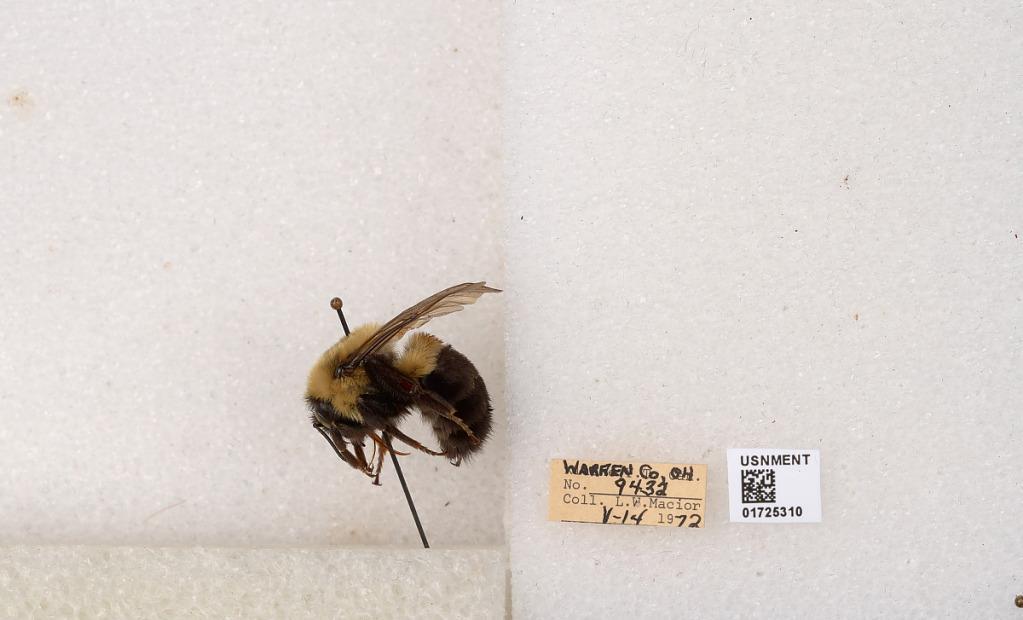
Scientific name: Bombus impatiens Cresson
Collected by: L. Macior
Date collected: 1972-5-14
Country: United States
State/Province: Ohio
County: Warren
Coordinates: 39.4276, -84.1668